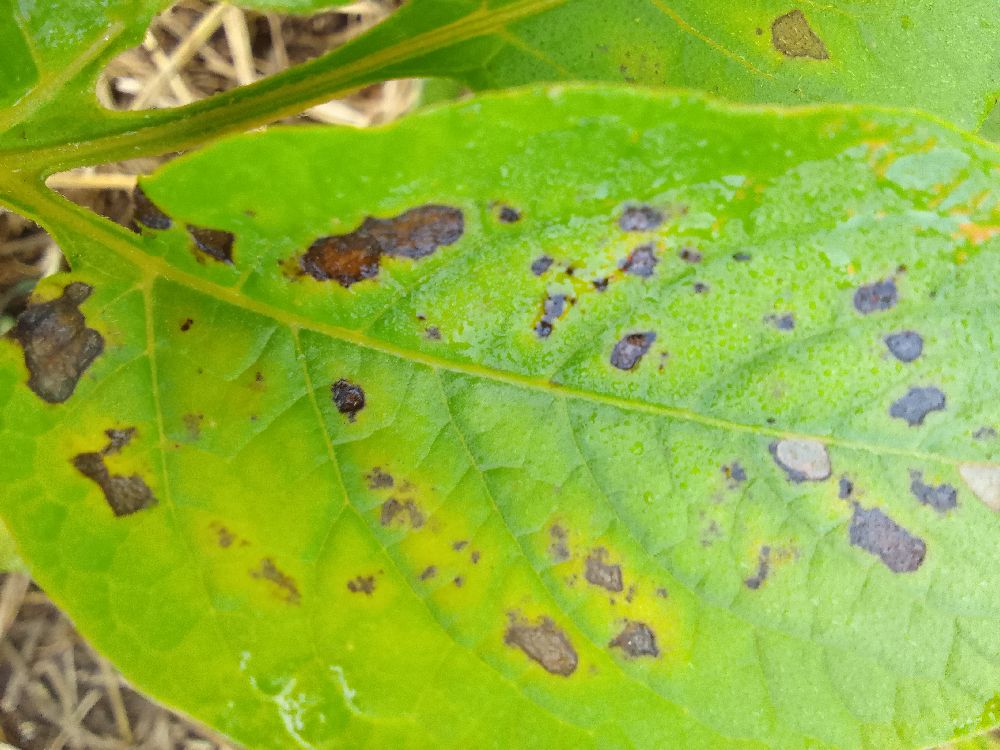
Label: Early blight